History of the oil tanker

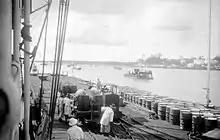
A Royal Dutch Petroleum dock in the Dutch East Indies (now Indonesia)

In the meanwhile, in 1890 the "Koninklijke Nederlandsche Maatschappij tot Exploitatie van Petroleumbronnen in Nederlandsch-Indie" (KNMEP) ("Royal Dutch Company for the Working of Petroleum Wells in the Dutch Indies") — part of Royal Dutch Petroleum — was founded. In 1892 it found oil near Pangkalan Brandan on Sumatra, just some months before Samuels kerosene arrived in Singapore. At first, chartered ships were used, but in 1896 KNMEP launched its first tankers, the "Besitang" and "Berandan". The threat of the Tank Syndicate was reduced as the Dutch government excluded them from trading in the Dutch East Indies. To prevent a hostile takeover by Standard Oil, preference shares were issued. By the time Shell merged with Royal Dutch Petroleum in 1907, the company had 34 steam-driven oil tankers. Standard Oil started building tankers the same way as Shell and by 1900 owned around 60 tankers.